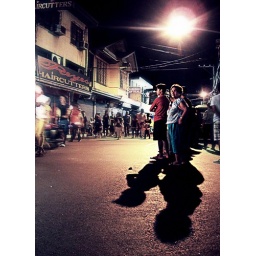
under the street lamp